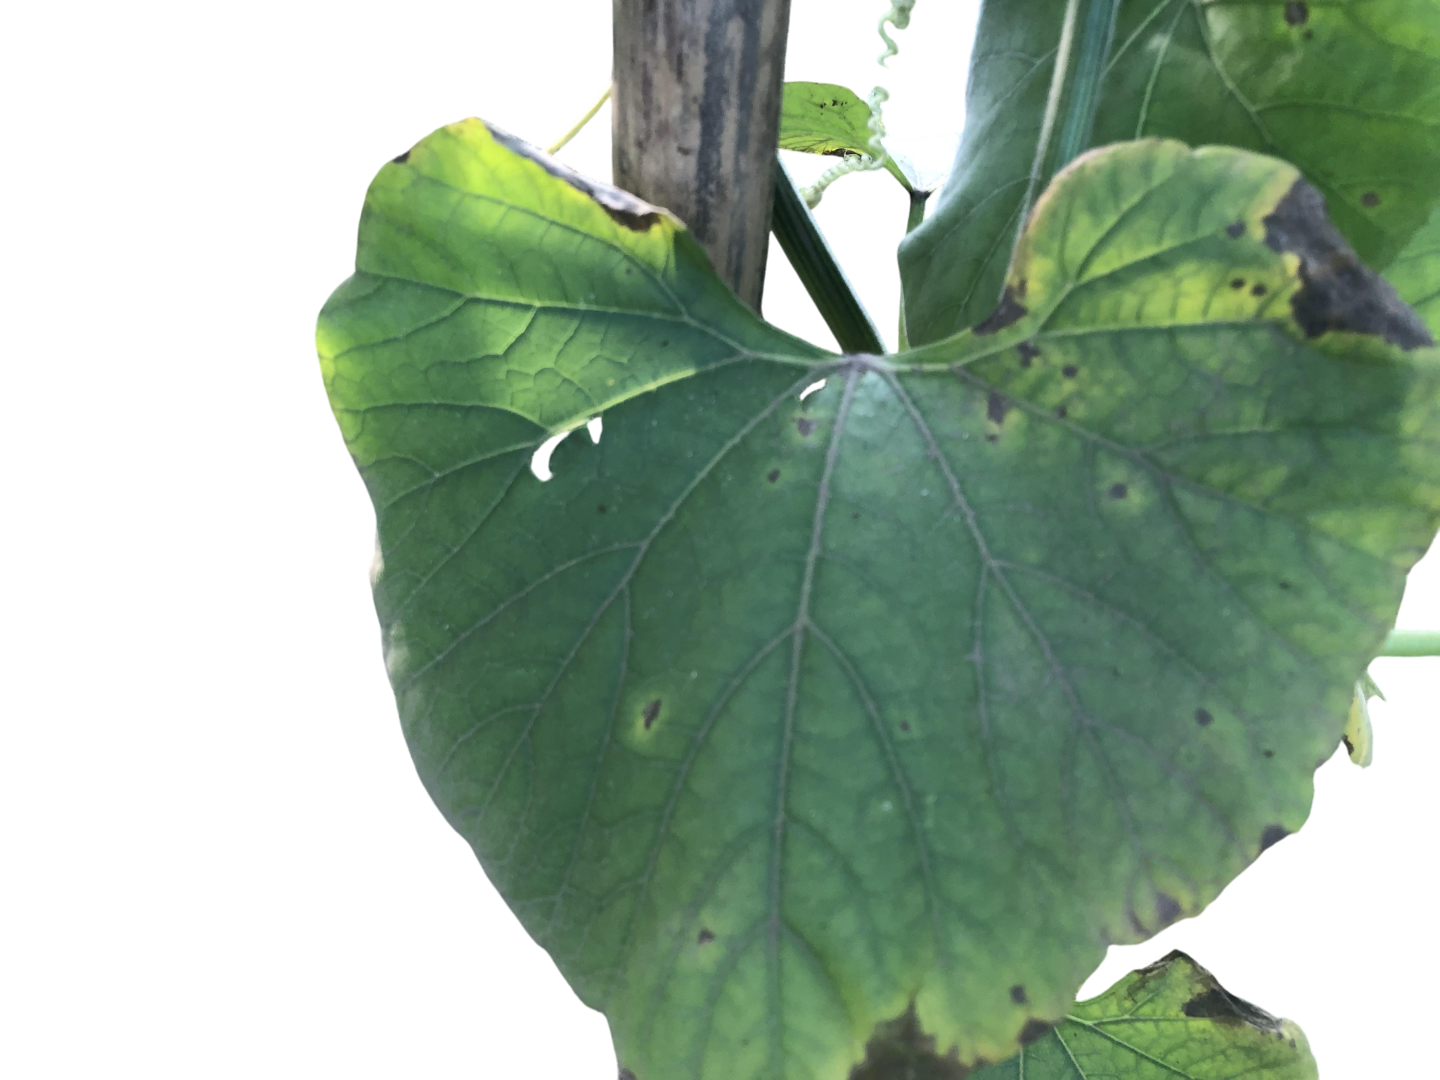
Crop: Bottle Gourd
Label: Alternaria_Leaf_Blight